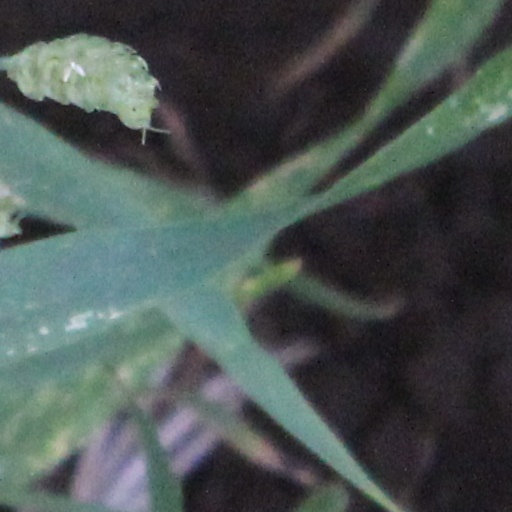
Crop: wheat